Stanley Yale Beach

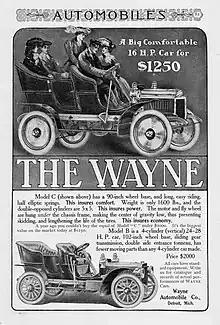
, by Wayne Automobile Co., Stanley Yale Beach was a buyer of their first model in 1903

Stanley Yale Beach was born in Stratford, Connecticut, on July 9, 1877, to Frederick Converse Beach, editor and co-proprietor of Scientific American, and Margaret A. Gilbert, members of the Yale family.